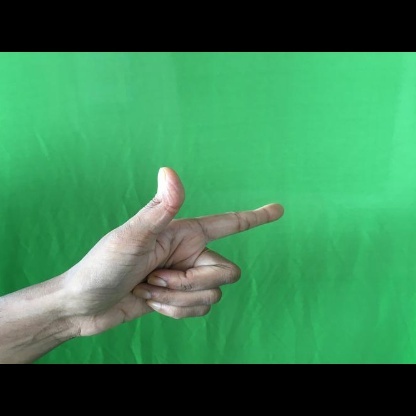
Mudra: Chandrakala